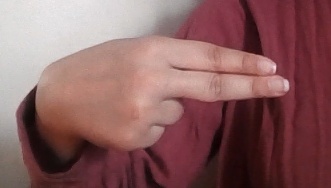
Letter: ain